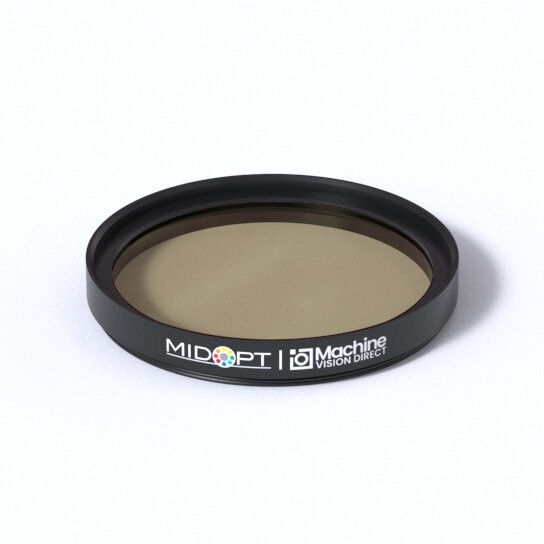
LP1850-46 SWIR Longpass Filter M46x0.75
MidOpt LP1850-46 SWIR Longpass Filter MidOpt LP1850-46 Technical Specifications: Product Line / Series LP - Longpass Filter Model LP1850 Filter Type SWIR Longpass StablEDGE Yes Useful Range 1900nm - 12000nm Tolerance +/- 10nm Peak Transmission ≥90% Surface Quality 40/20 Filter Size 46mm Filter Thread M46x0.75 Outer Diameter 50mm Clear Aperture 43mm Overall Thickness 7mm Exposed Thickness 5.1mm FWHM Not Specified Cut-on Wavelength 50% T 1850nm Average Transmission Not Specified Brand Midwest Optical Systems
Brand: Midwest Optical Systems
Category: Cameras & Optics > Camera & Optic Accessories > Optic Accessories > Optics Bags & Cases > Lens Bags